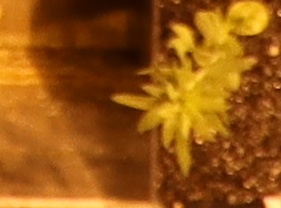
Label: Flax